Map

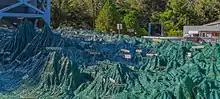
Mapa en Relieve de Guatemala.

Polish general Stanisław Maczek had once been shown an impressive outdoor map of land and water in the Netherlands demonstrating the working of the waterways (which had been an obstacle to the Polish forces progress in 1944). This had inspired Maczek and his companions to create Great Polish Map of Scotland as a 70-ton permanent three-dimensional reminder of Scotland's hospitality to his compatriots. In 1974, the coastline and relief of Scotland were laid out by Kazimierz Trafas, a Polish student geographer-planner, based on existing Bartholomew Half-Inch map sheets. Engineering infrastructure was put in place to surround it with a sea of water and at the General's request some of the main rivers were even arranged to flow from headwaters pumped into the mountains. The map was finished in 1979, but had to be restored between 2013 and 2017.